Clark Voorhees

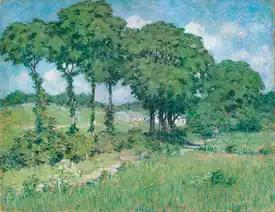
Sill Lane, Old Lyme

Voorhees first visited Old Lyme, Connecticut in 1893. In 1896, he returned with his mother and sister, who stayed at an informal boarding house run by Florence Griswold. The Florence Griswold House (now the Florence Griswold Museum ) would eventually become the center of Old Lyme's artistic community and it is very likely that Henry Ward Ranger, often described as the Old Lyme colony's founder, was introduced to both Old Lyme and the Griswold House through Voorhees.